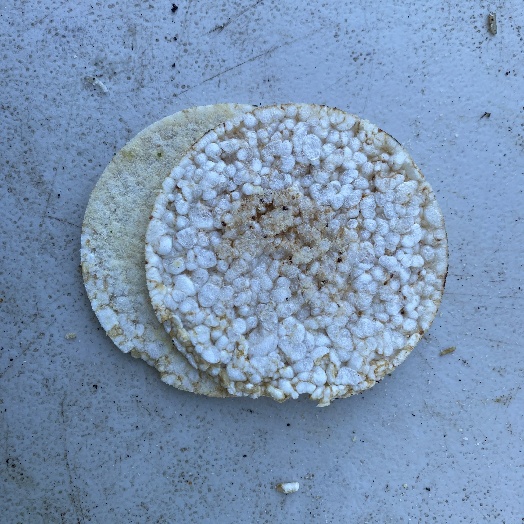
Label: Food Organics